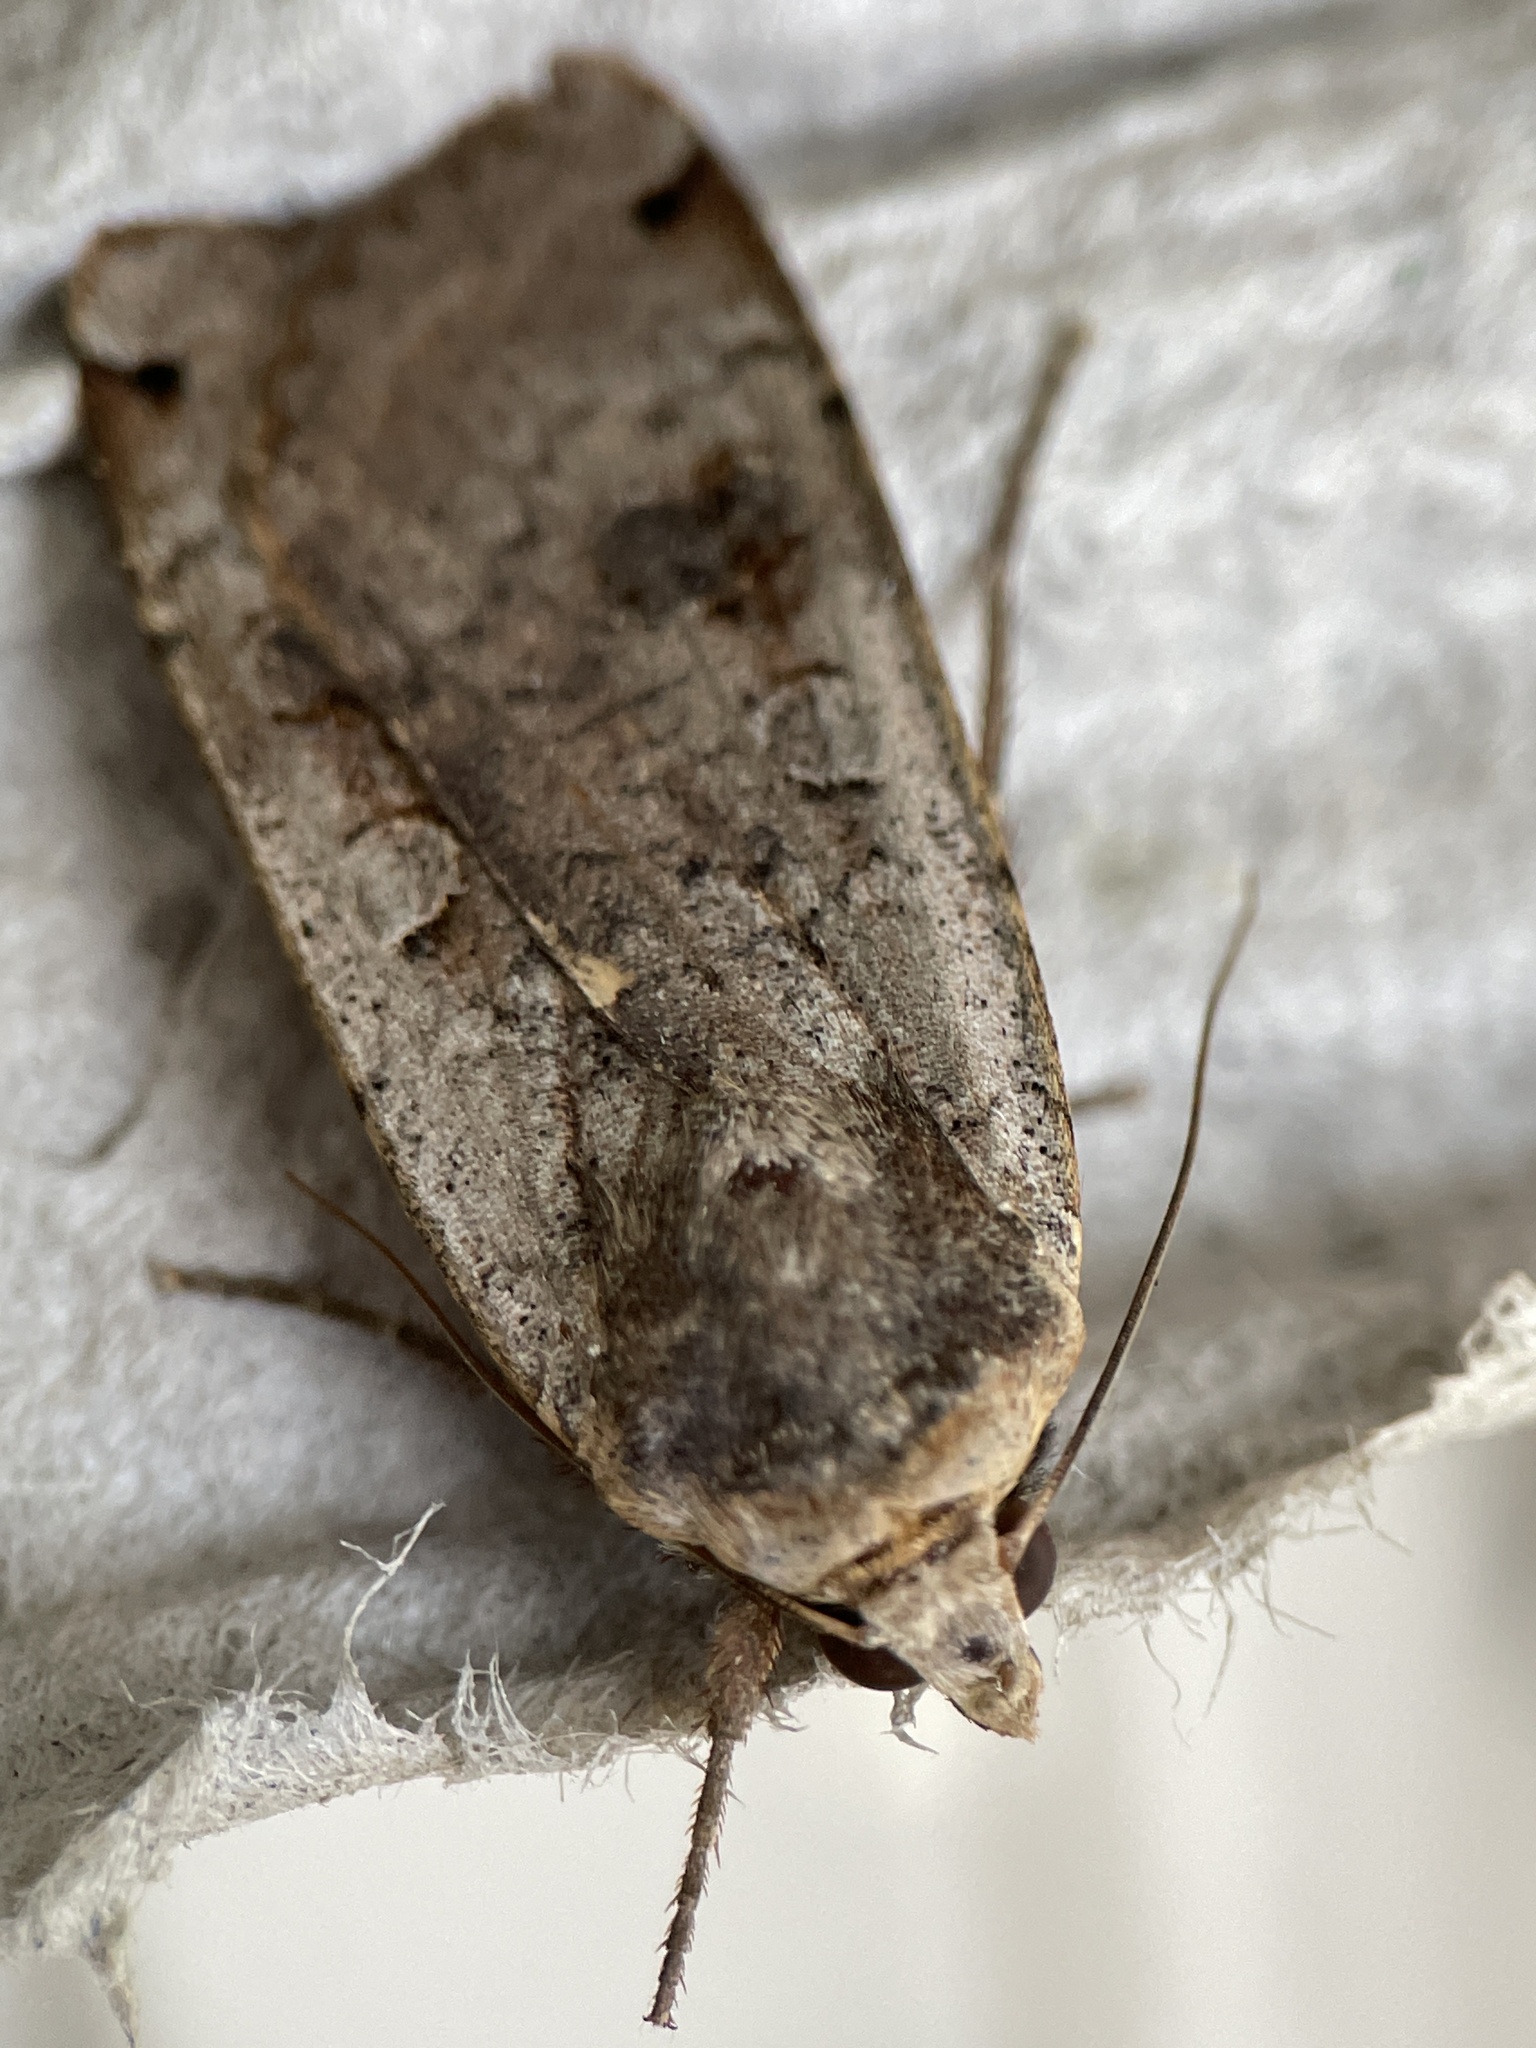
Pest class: cutworms